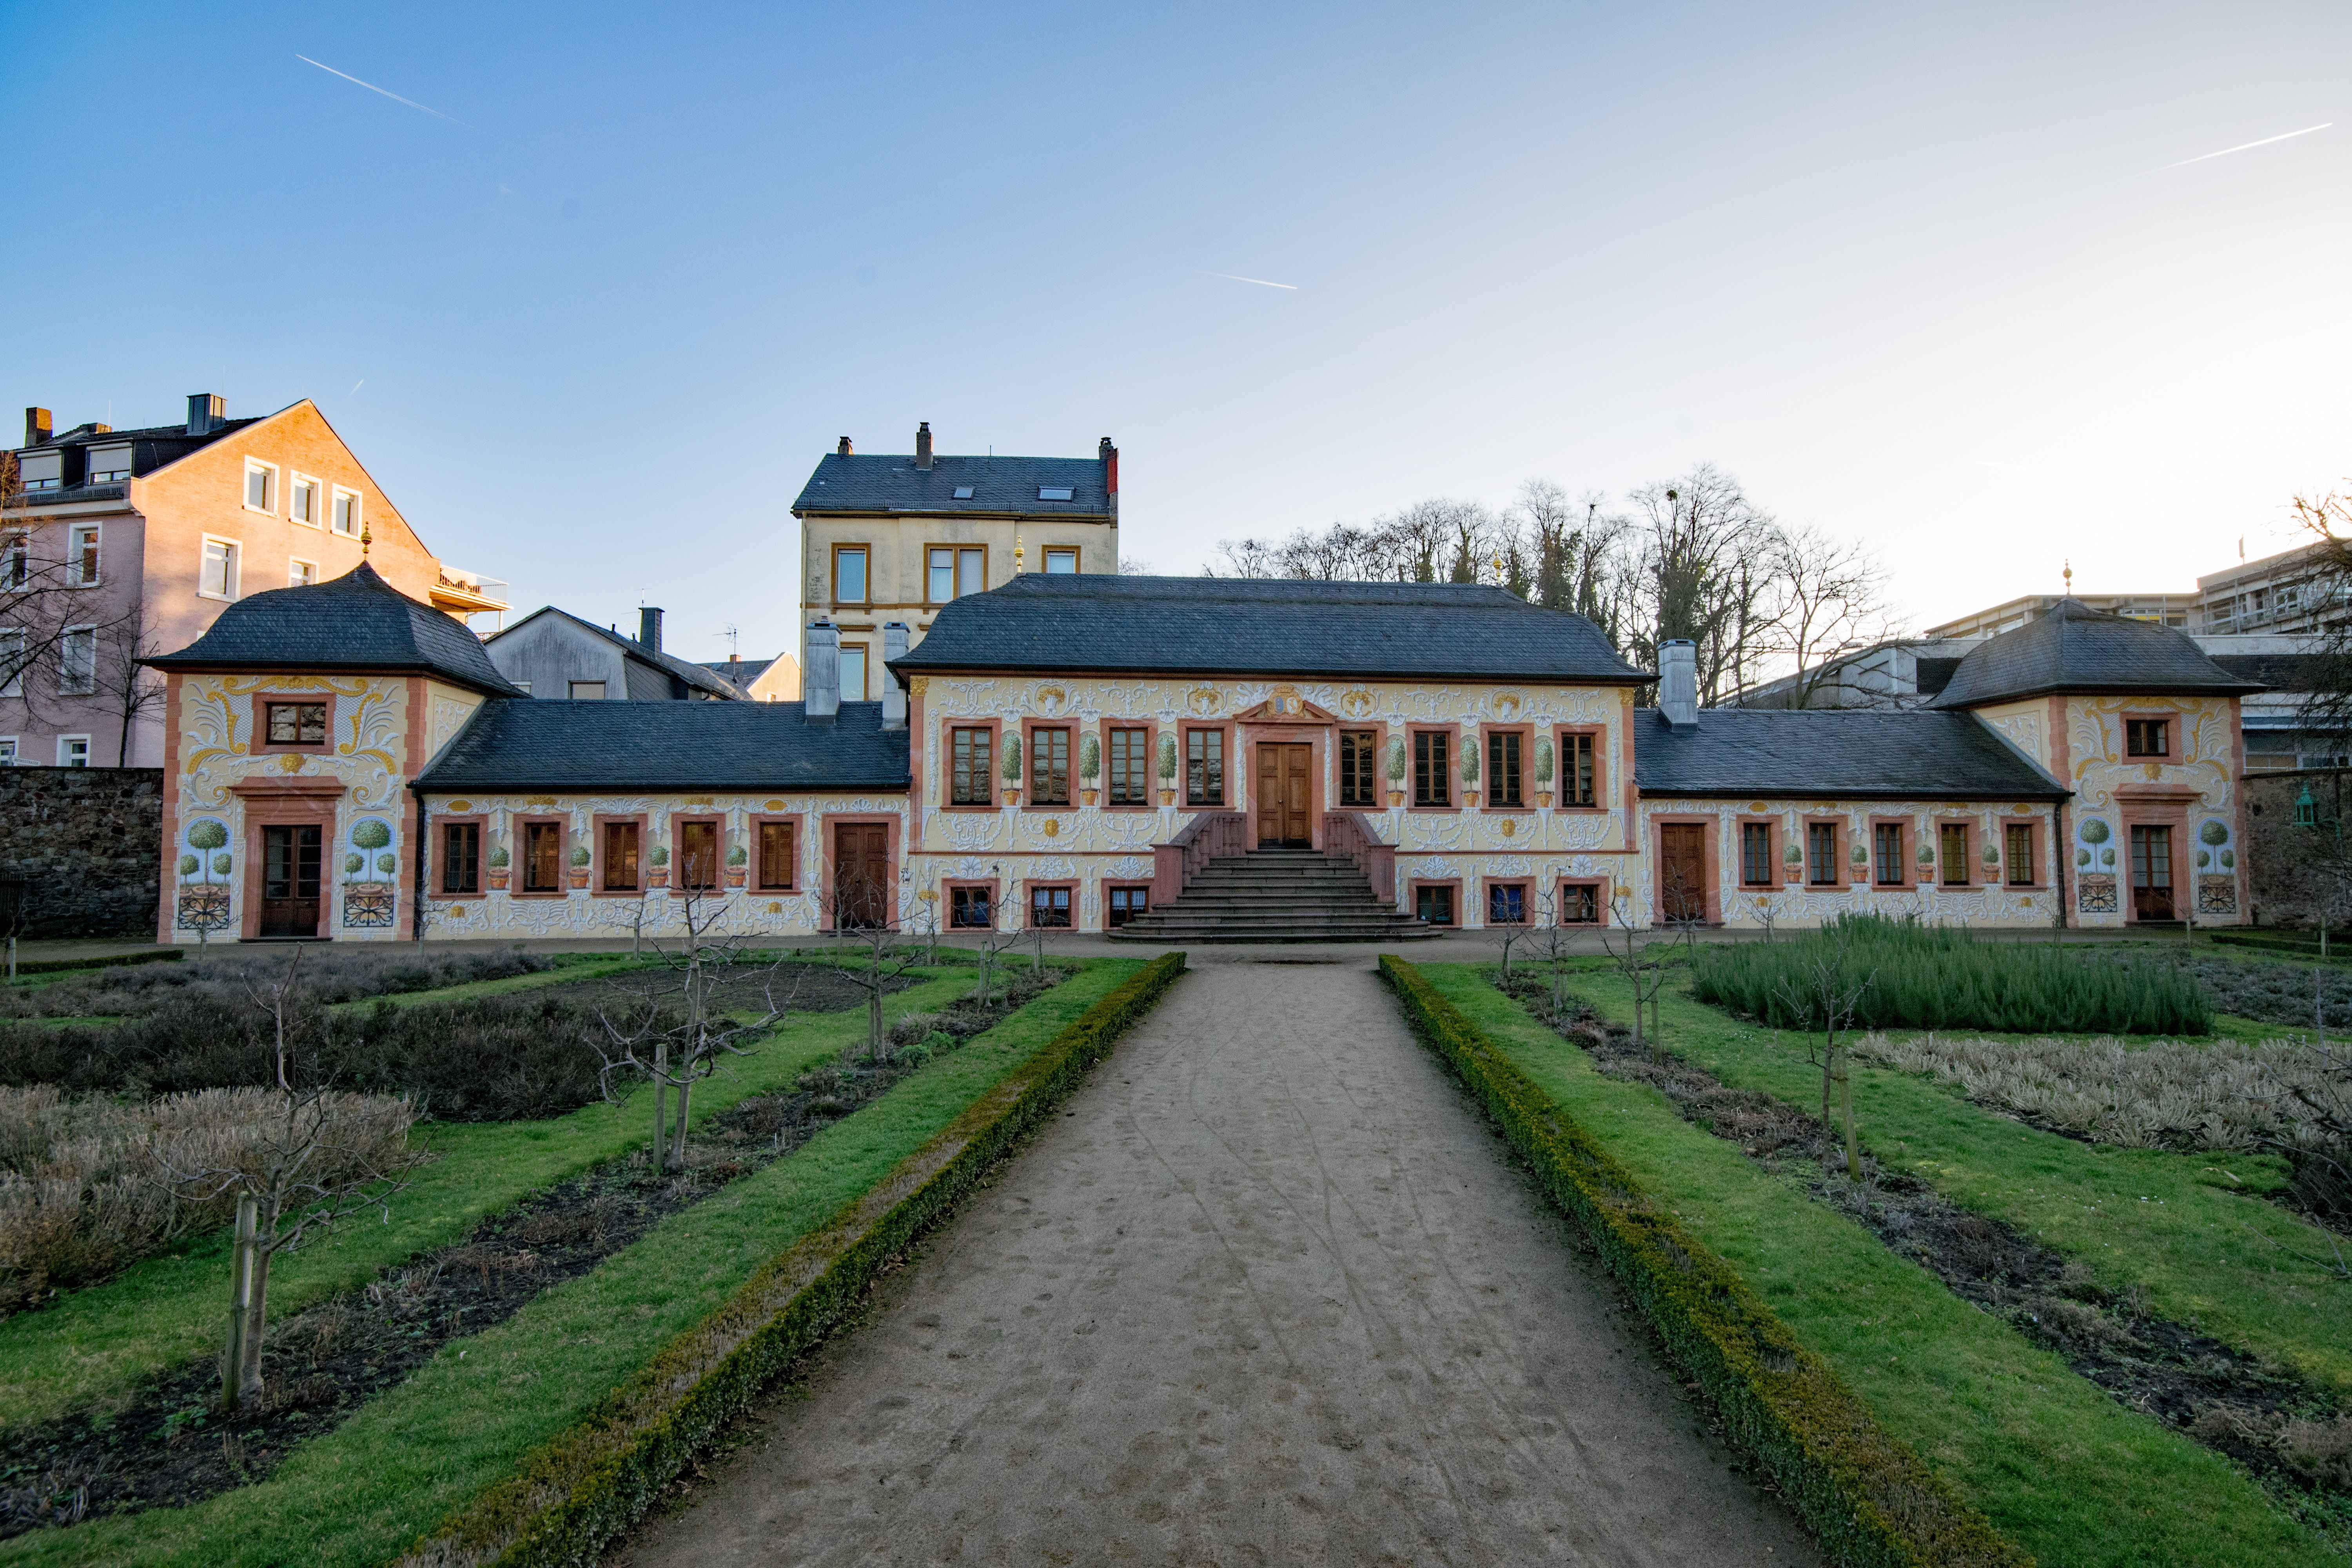
mansion, house, building, chateau, palace, park, garden, places of interest, monastery, germany, estate, hesse, darmstadt, manor house, rural area, garden shed, stately home, residential area, prince georgs garden, prettlack's che gartenhaus